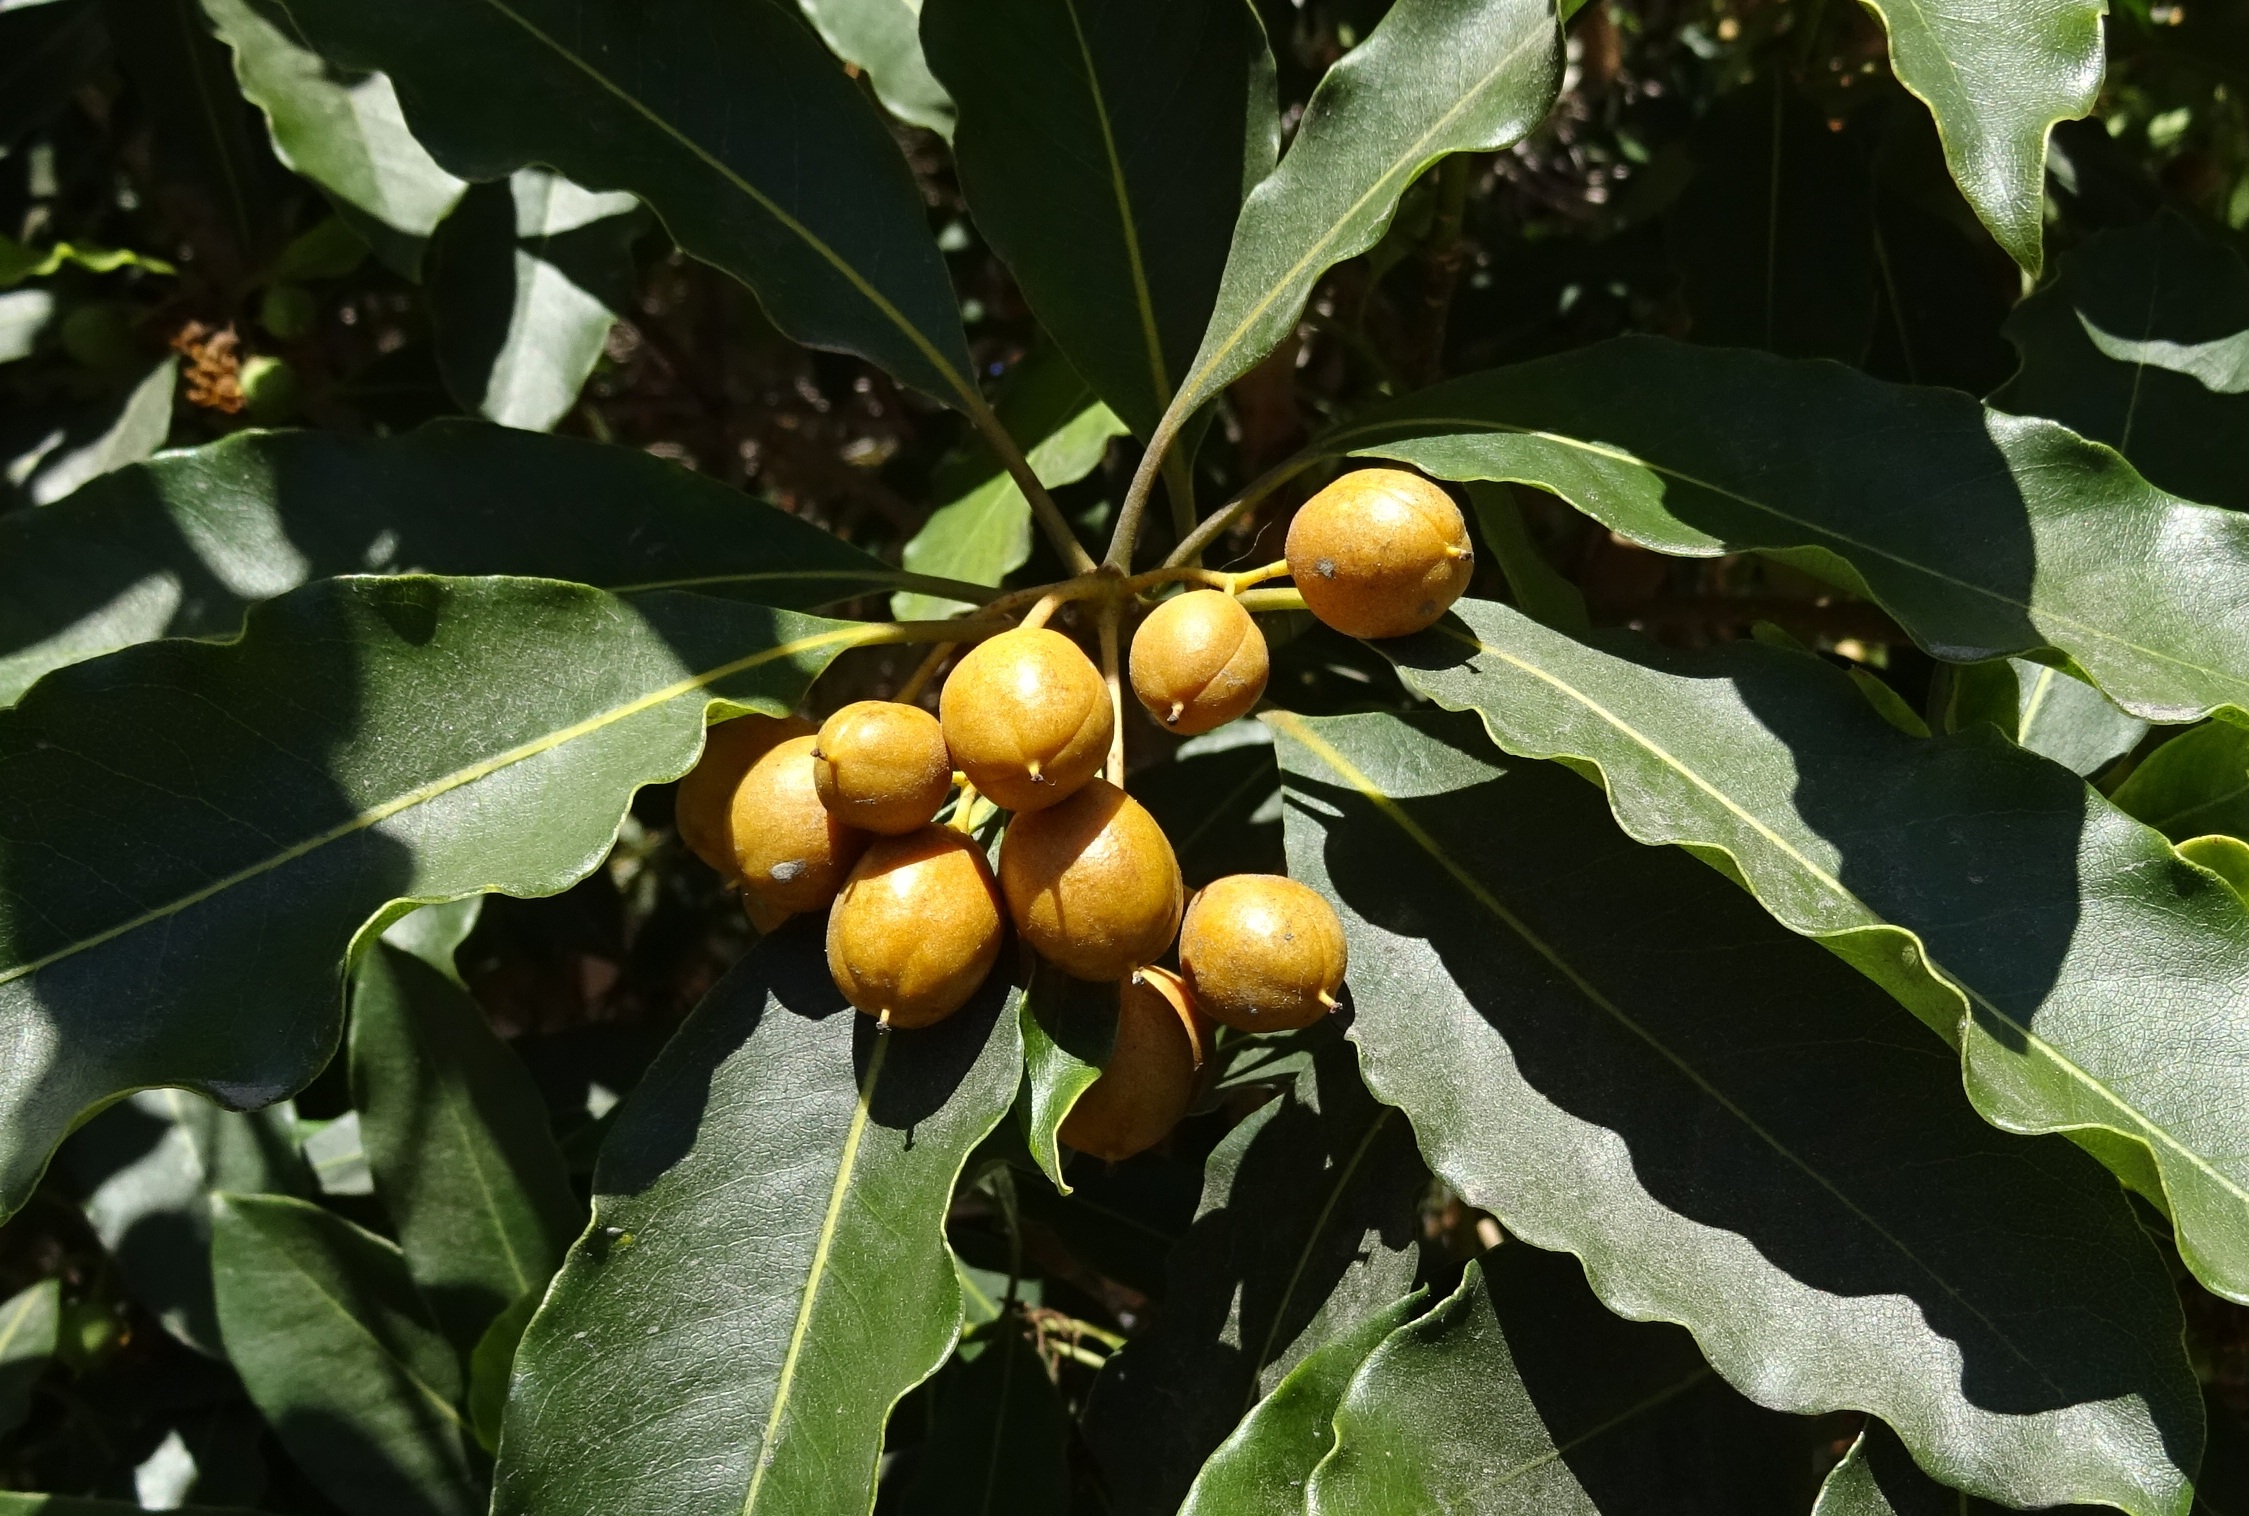
tree, plant, fruit, berry, leaf, flower, food, produce, evergreen, usa, america, california, shrub, fruit tree, ornamental, berkeley, medicinal, flowering plant, coccoloba uvifera, medlar, loquat, woody plant, land plant, common persimmon, spanish cherry, bullet wood, mimusops elengi, bakul, maulsari